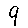
Label: 9